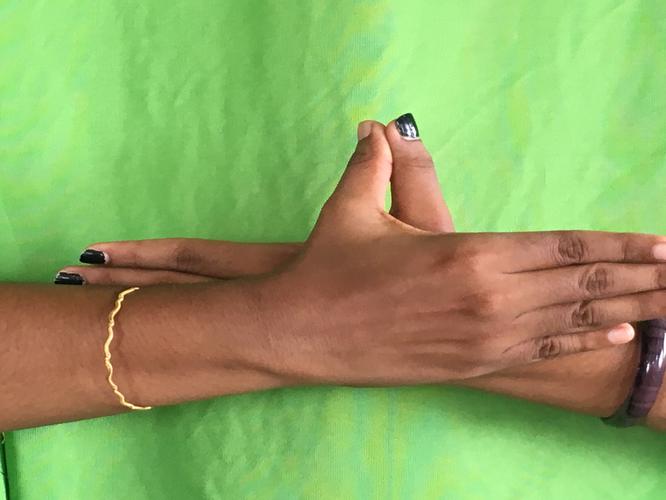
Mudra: Garuda
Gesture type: double_hand